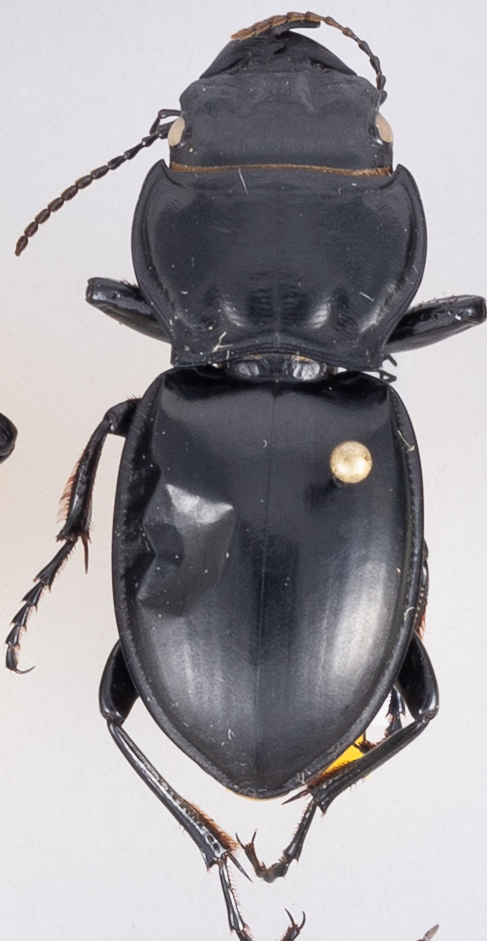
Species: Pasimachus californicus
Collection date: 2020-06-15
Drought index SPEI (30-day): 0.142
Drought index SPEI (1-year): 1.038
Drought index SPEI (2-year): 1.69